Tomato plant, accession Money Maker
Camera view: horizontal (90 deg, fisheye); turntable rotation: 120 degrees
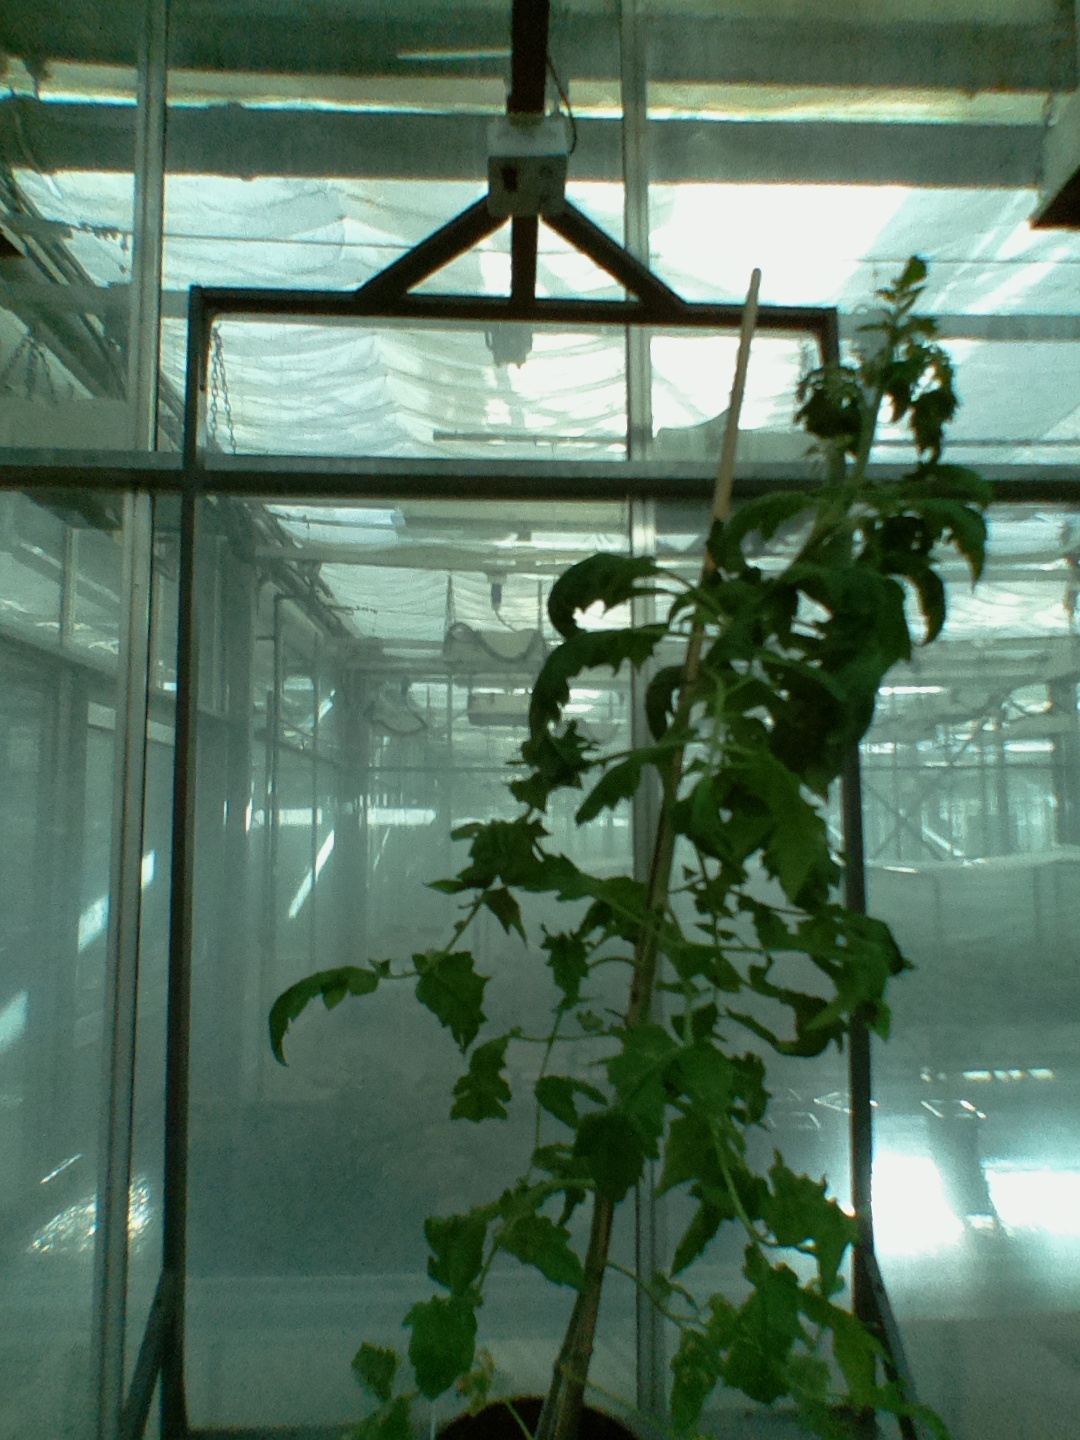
BBCH growth stage 61: 10%-20% of flowers open